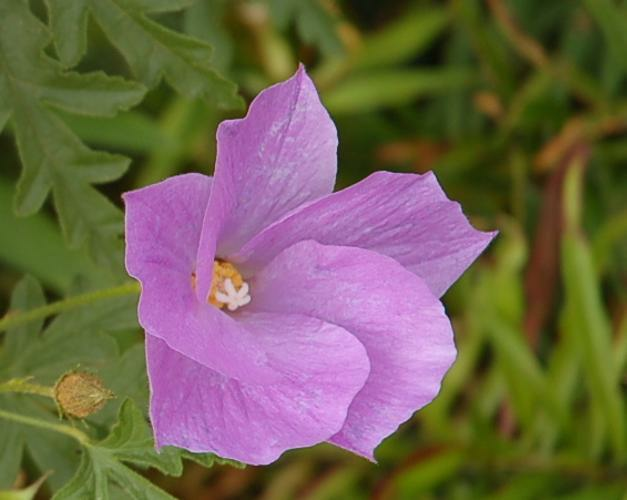
Flower: pelargonium